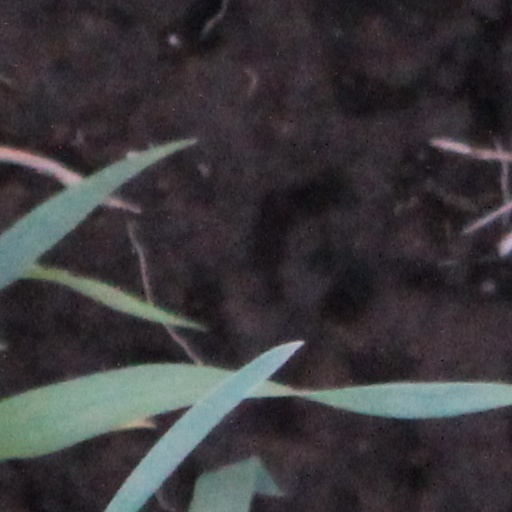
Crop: wheat